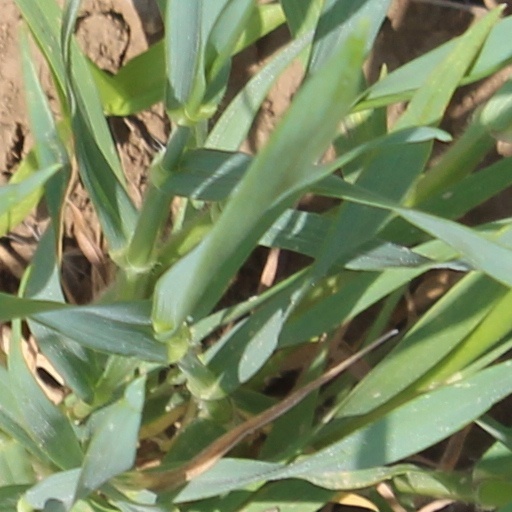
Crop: wheat